Michael Travisano

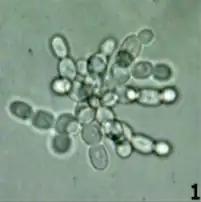
Evolution of the multicellular "snowflake phenotype in "S. cerevisiae"

The evolution of multicellularity is arguably the most significant innovation in the history of life after the origin of life itself. The Travisano group showed that settling in a static test tube provided a simple selection scheme that favored the formation of multicellular clonal clusters in yeast--dubbed ‘snowflakes’ . Early multicellular clusters were composed of physiologically similar cells, but these subsequently evolved higher rates of programmed cell death, as is seen in the protective boundary of skin cells. In snowflake yeast, programmed cell death is an adaptation that increased cluster production.